Staddle stones

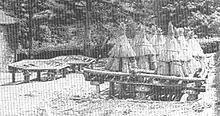
Staddle stones supporting beehives, circa 1880

These were often constructed with wooden weather-boards such as at Blaxland Farm in Sturry, Kent, which has nine staddles. However, if the grain was stored loose then the sides were filled in with brick nogging and light lath-and-plaster at the wall tops. Wooden steps up to the buildings were detachable and stored by hanging them up on the side of the structure. If stone or brick steps were built then the top step was not built, thus denying access to rats and other vermin. Some of these granaries had a 'cat flap' and others had a recess inside the steps which served as a dog kennel.